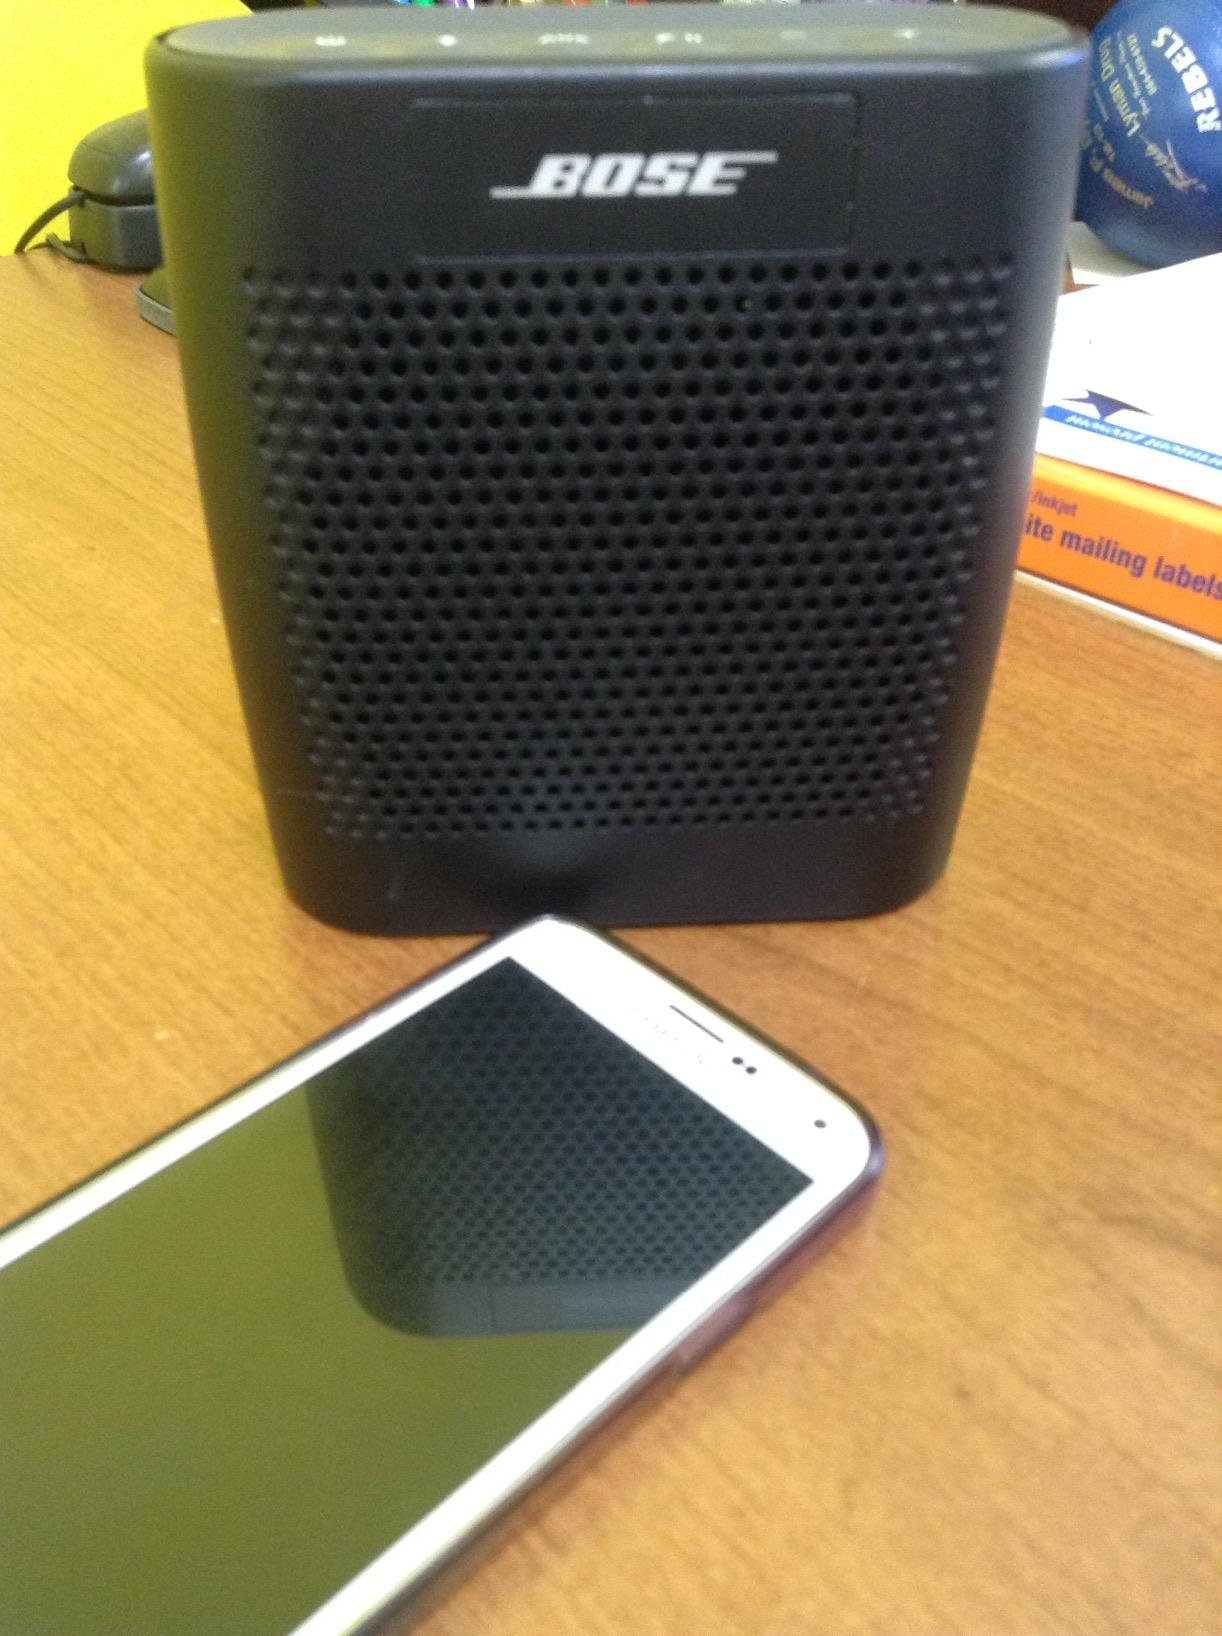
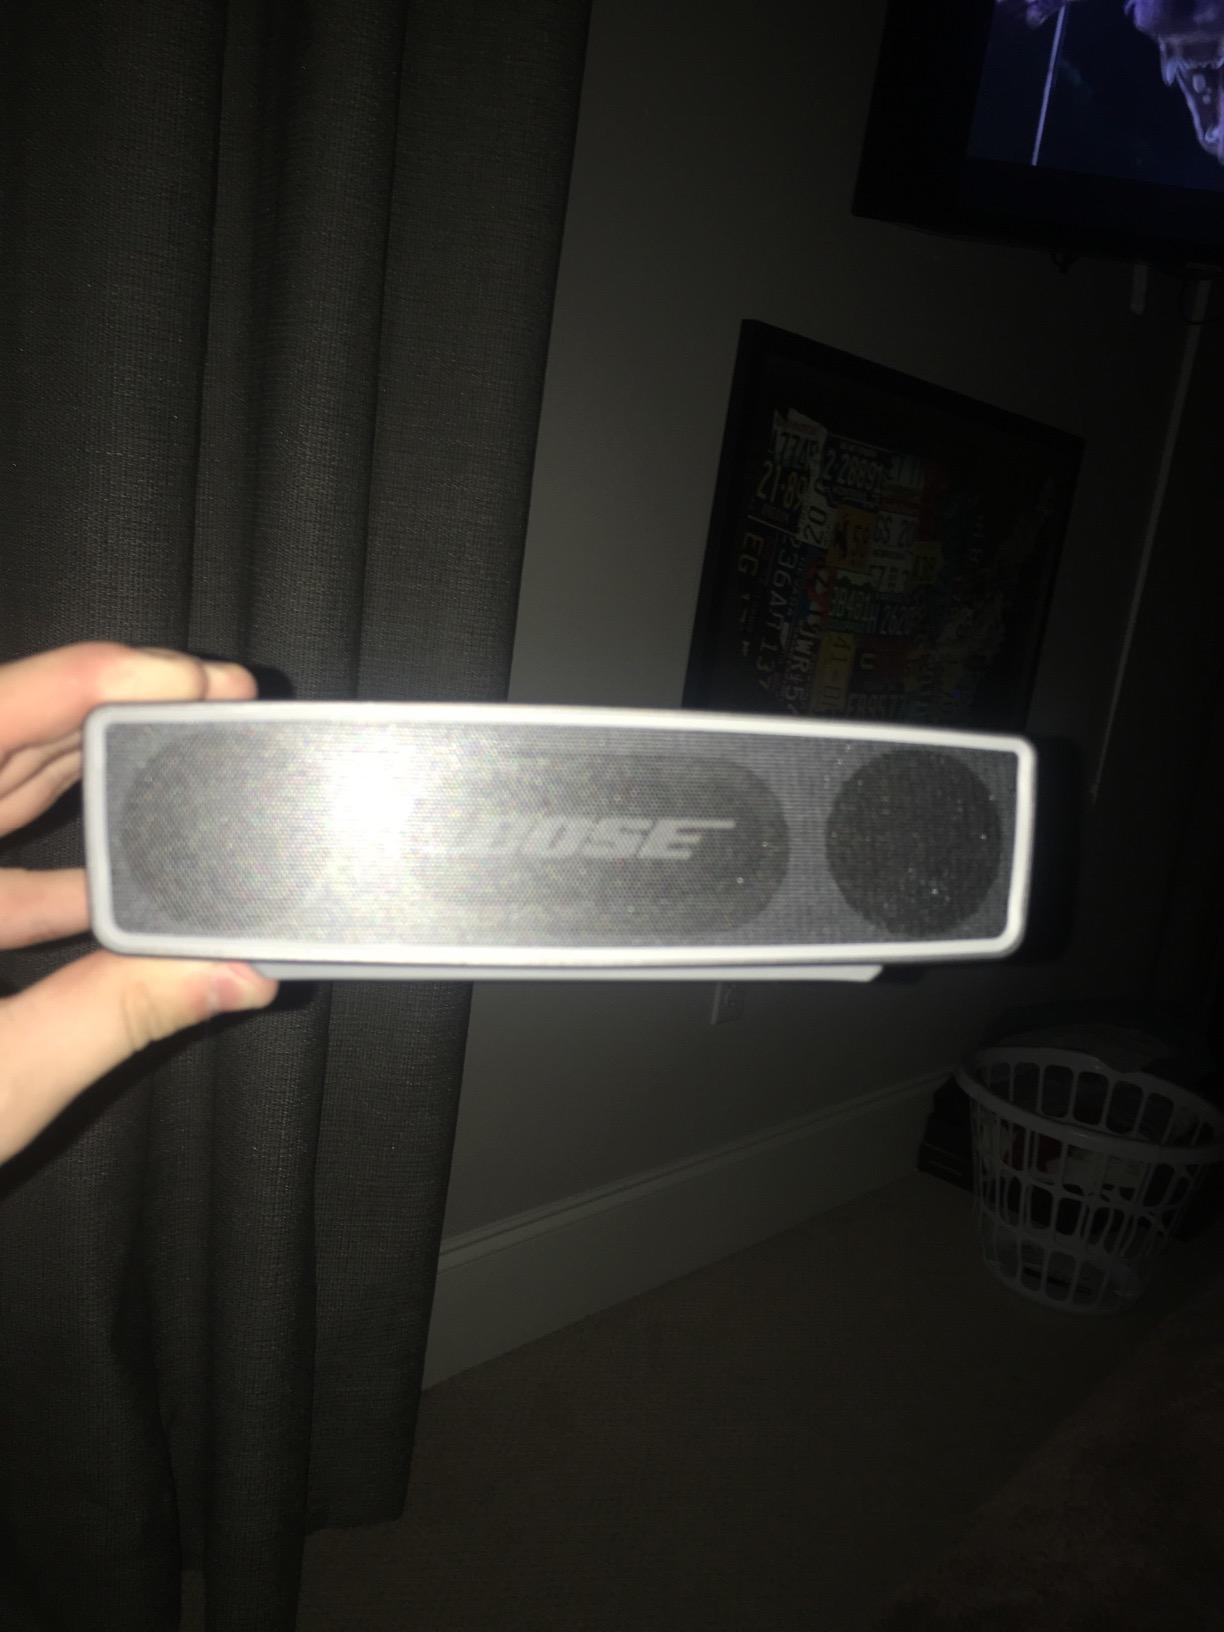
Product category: speaker
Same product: no